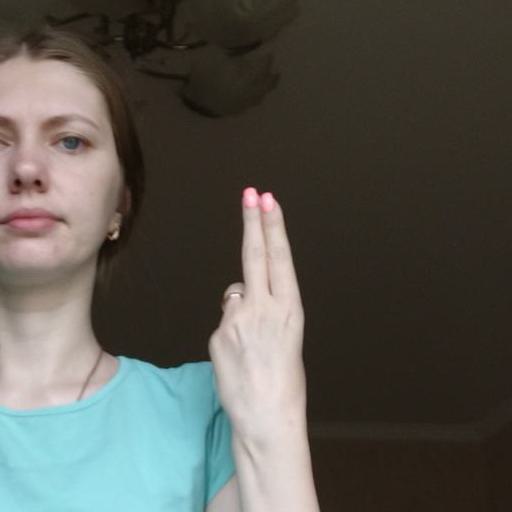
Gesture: two_up_inverted